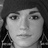
Emotion: happy